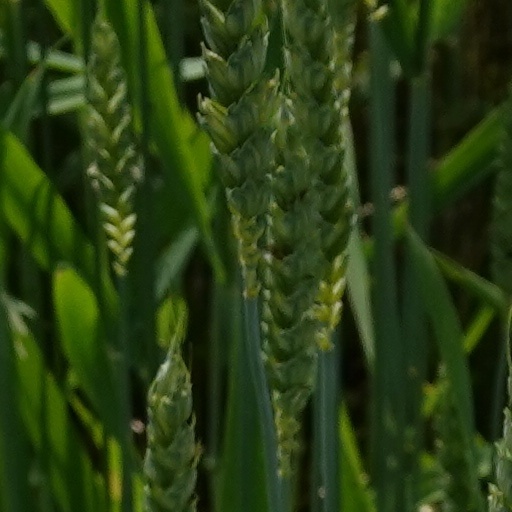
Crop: wheat